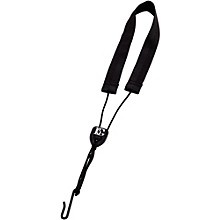
BG C20E Clarinet Support Strap Elastic
Whether you are suffering from overuse problems or are just looking for a way to remove the weight of the clarinet from your right hand, the BG support strap is for you. Highly flexible and unconfining, each has a nylon neck pad lined in absorbent cotton, an elastic cord, and two leather adaptors to fit any style of thumbrest.
Brand: North Country Winds
Category: Arts & Entertainment > Hobbies & Creative Arts > Musical Instrument & Orchestra Accessories > Woodwind Instrument Accessories > Clarinet Accessories > Clarinet Straps & Supports